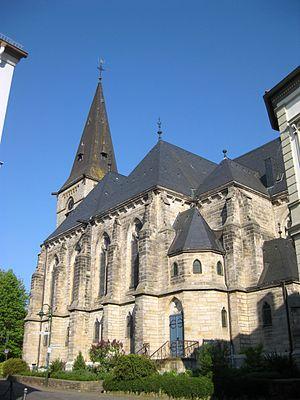
Église évangélique à Melle-Neuenkirchen